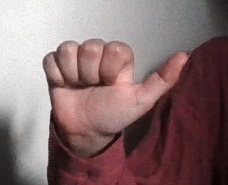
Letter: dhad